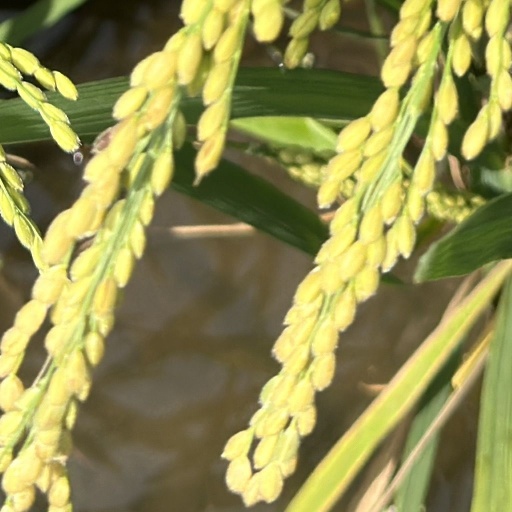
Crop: rice